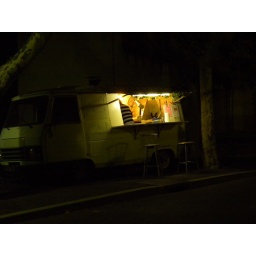
pizza in a van